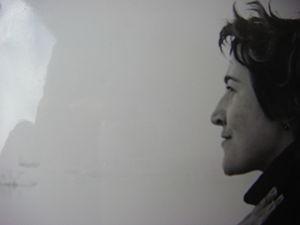
Maria Teresa Andreu à Paris en 1961 Español: Maria Teresa Andreu en Paris en 1961 Català: Maria Teresa Andreu Paris 1961